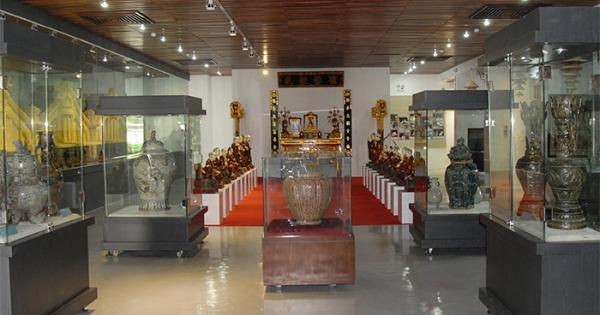
có nhiều hiện vật được đặt trong những chiếc tủ kính